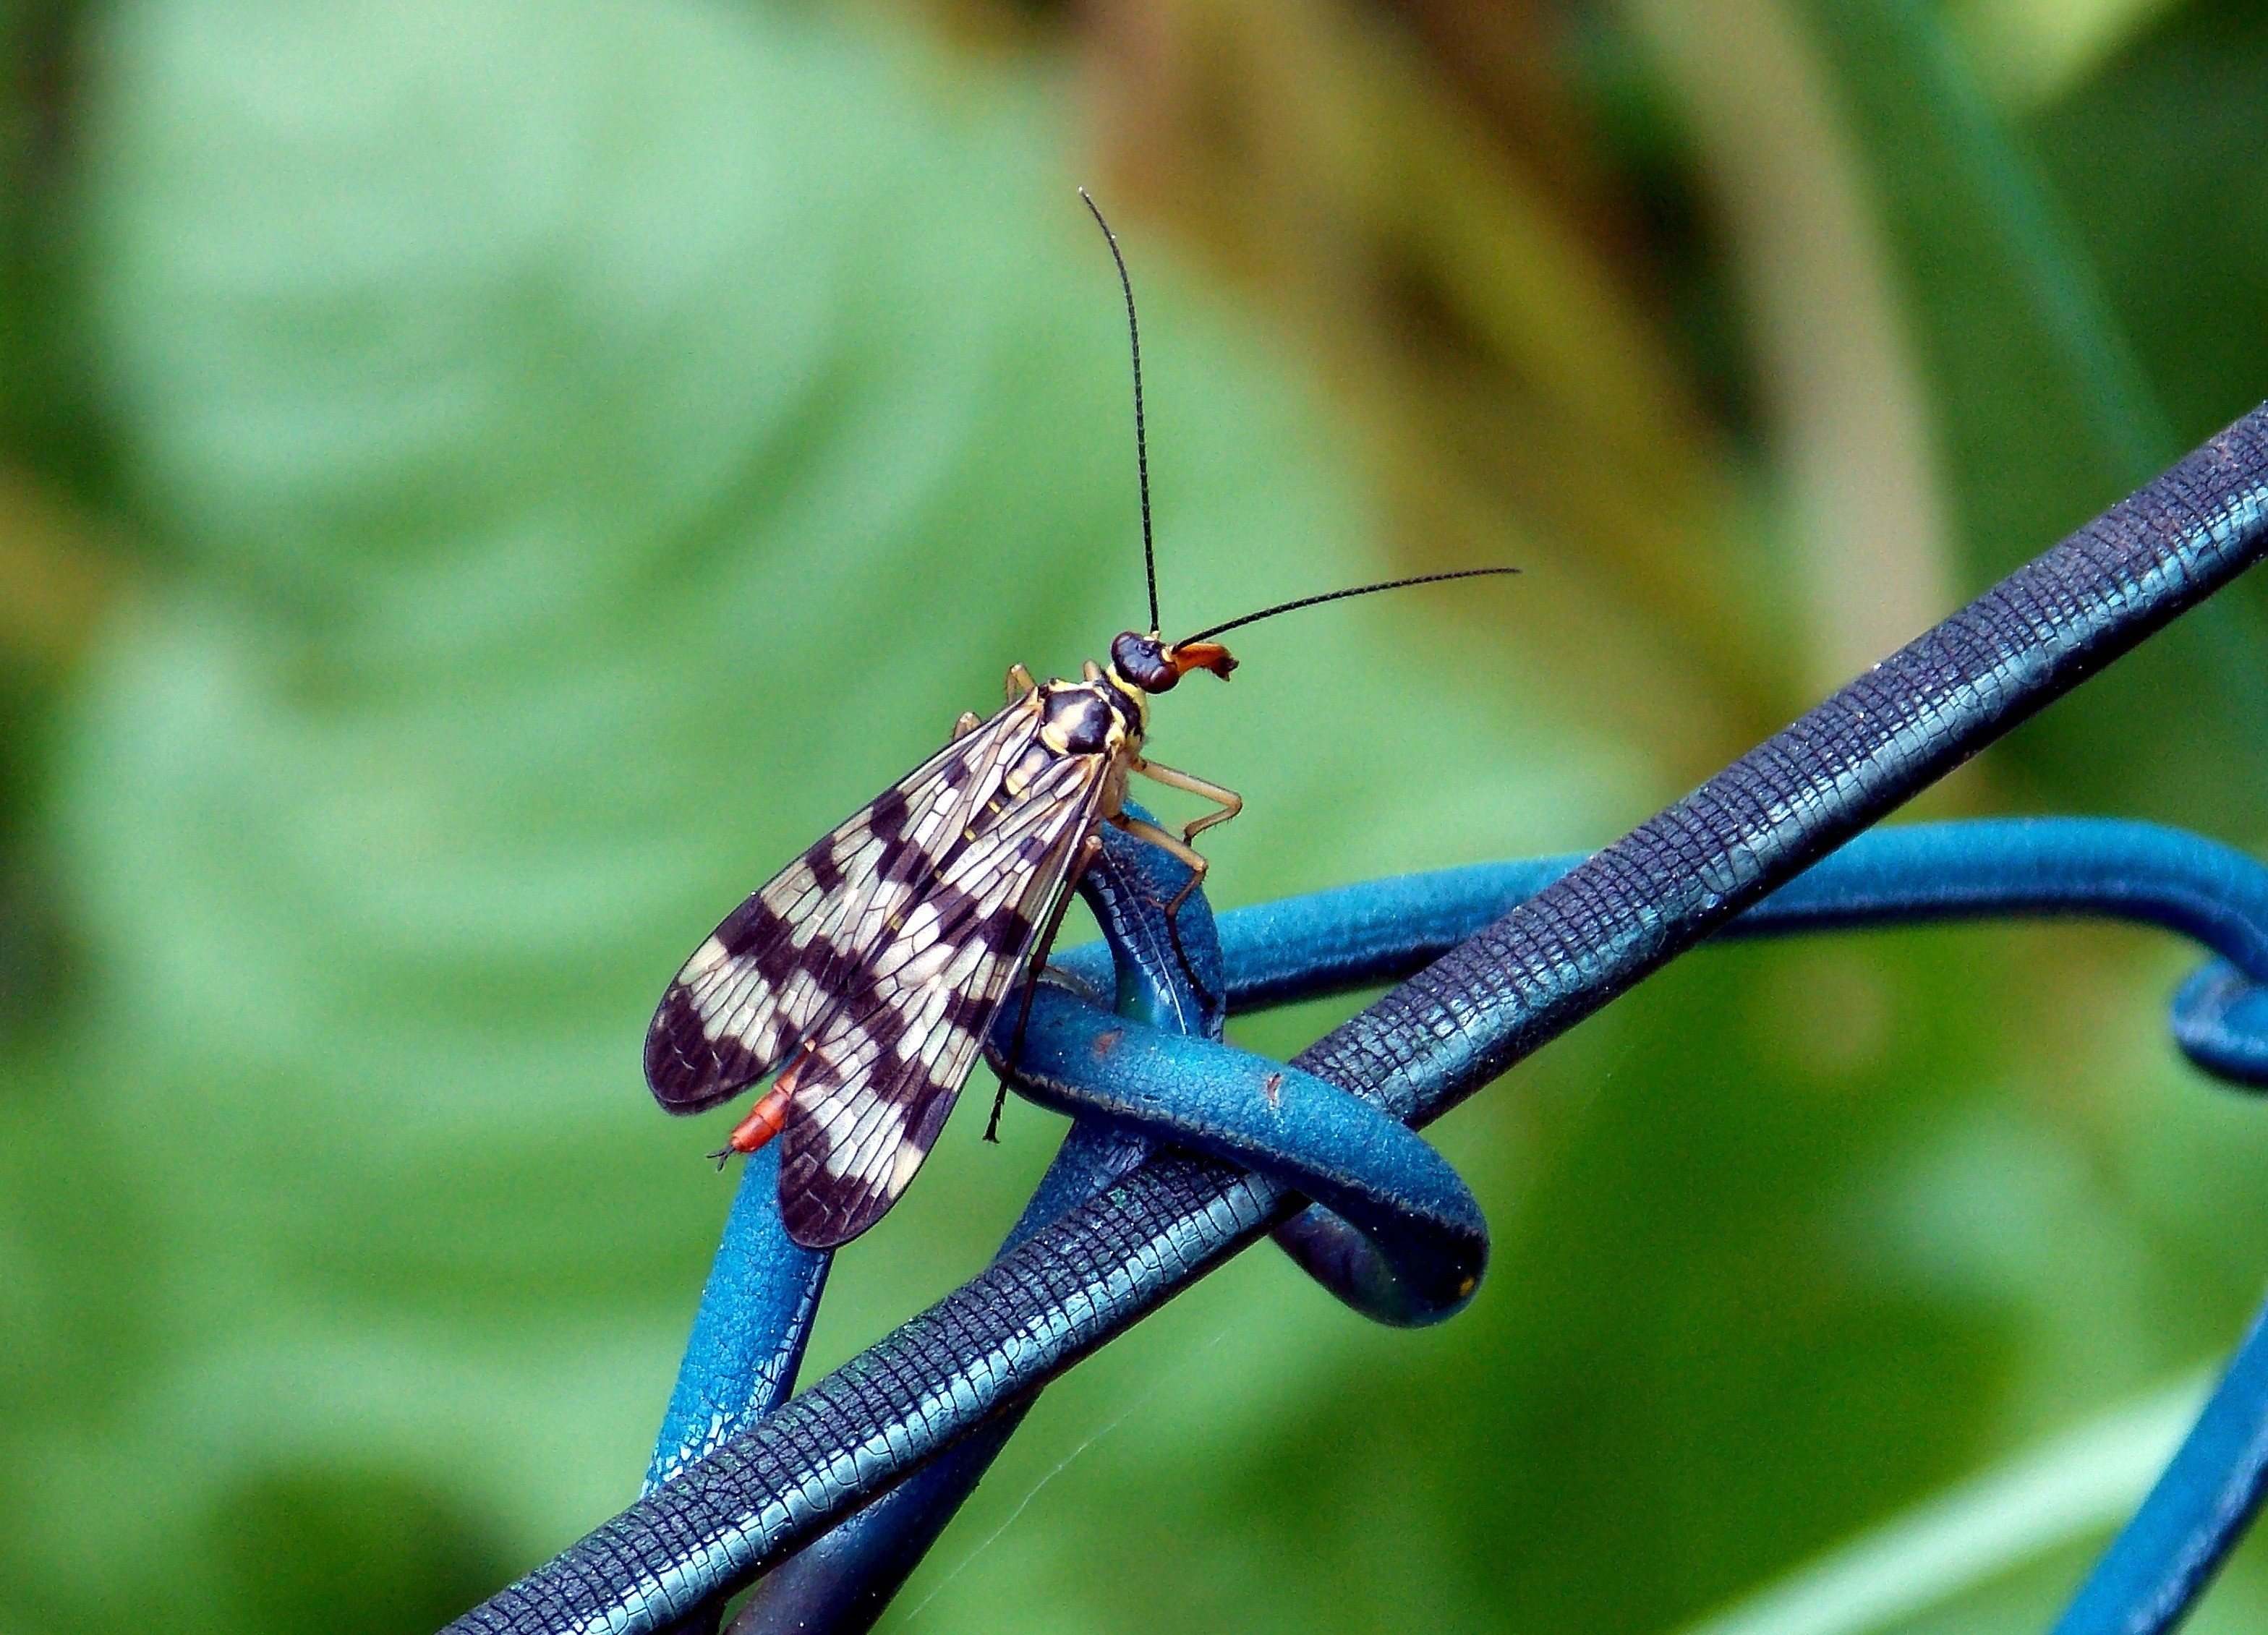
nature, wing, photography, flower, fly, green, insect, garden, fauna, invertebrate, close up, hexapoda, macro photography, wire mesh fence, garden fence, arthropod, proboscis, probe, flying insects, communis, plant stem, mecoptera, female scorpionfly